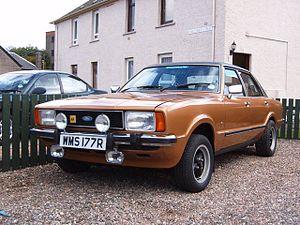
La Ford Cortina est une voiture produite par Ford de 1962 à 1982. À partir de 1970, celle-ci est pratiquement identique à la Ford Taunus.